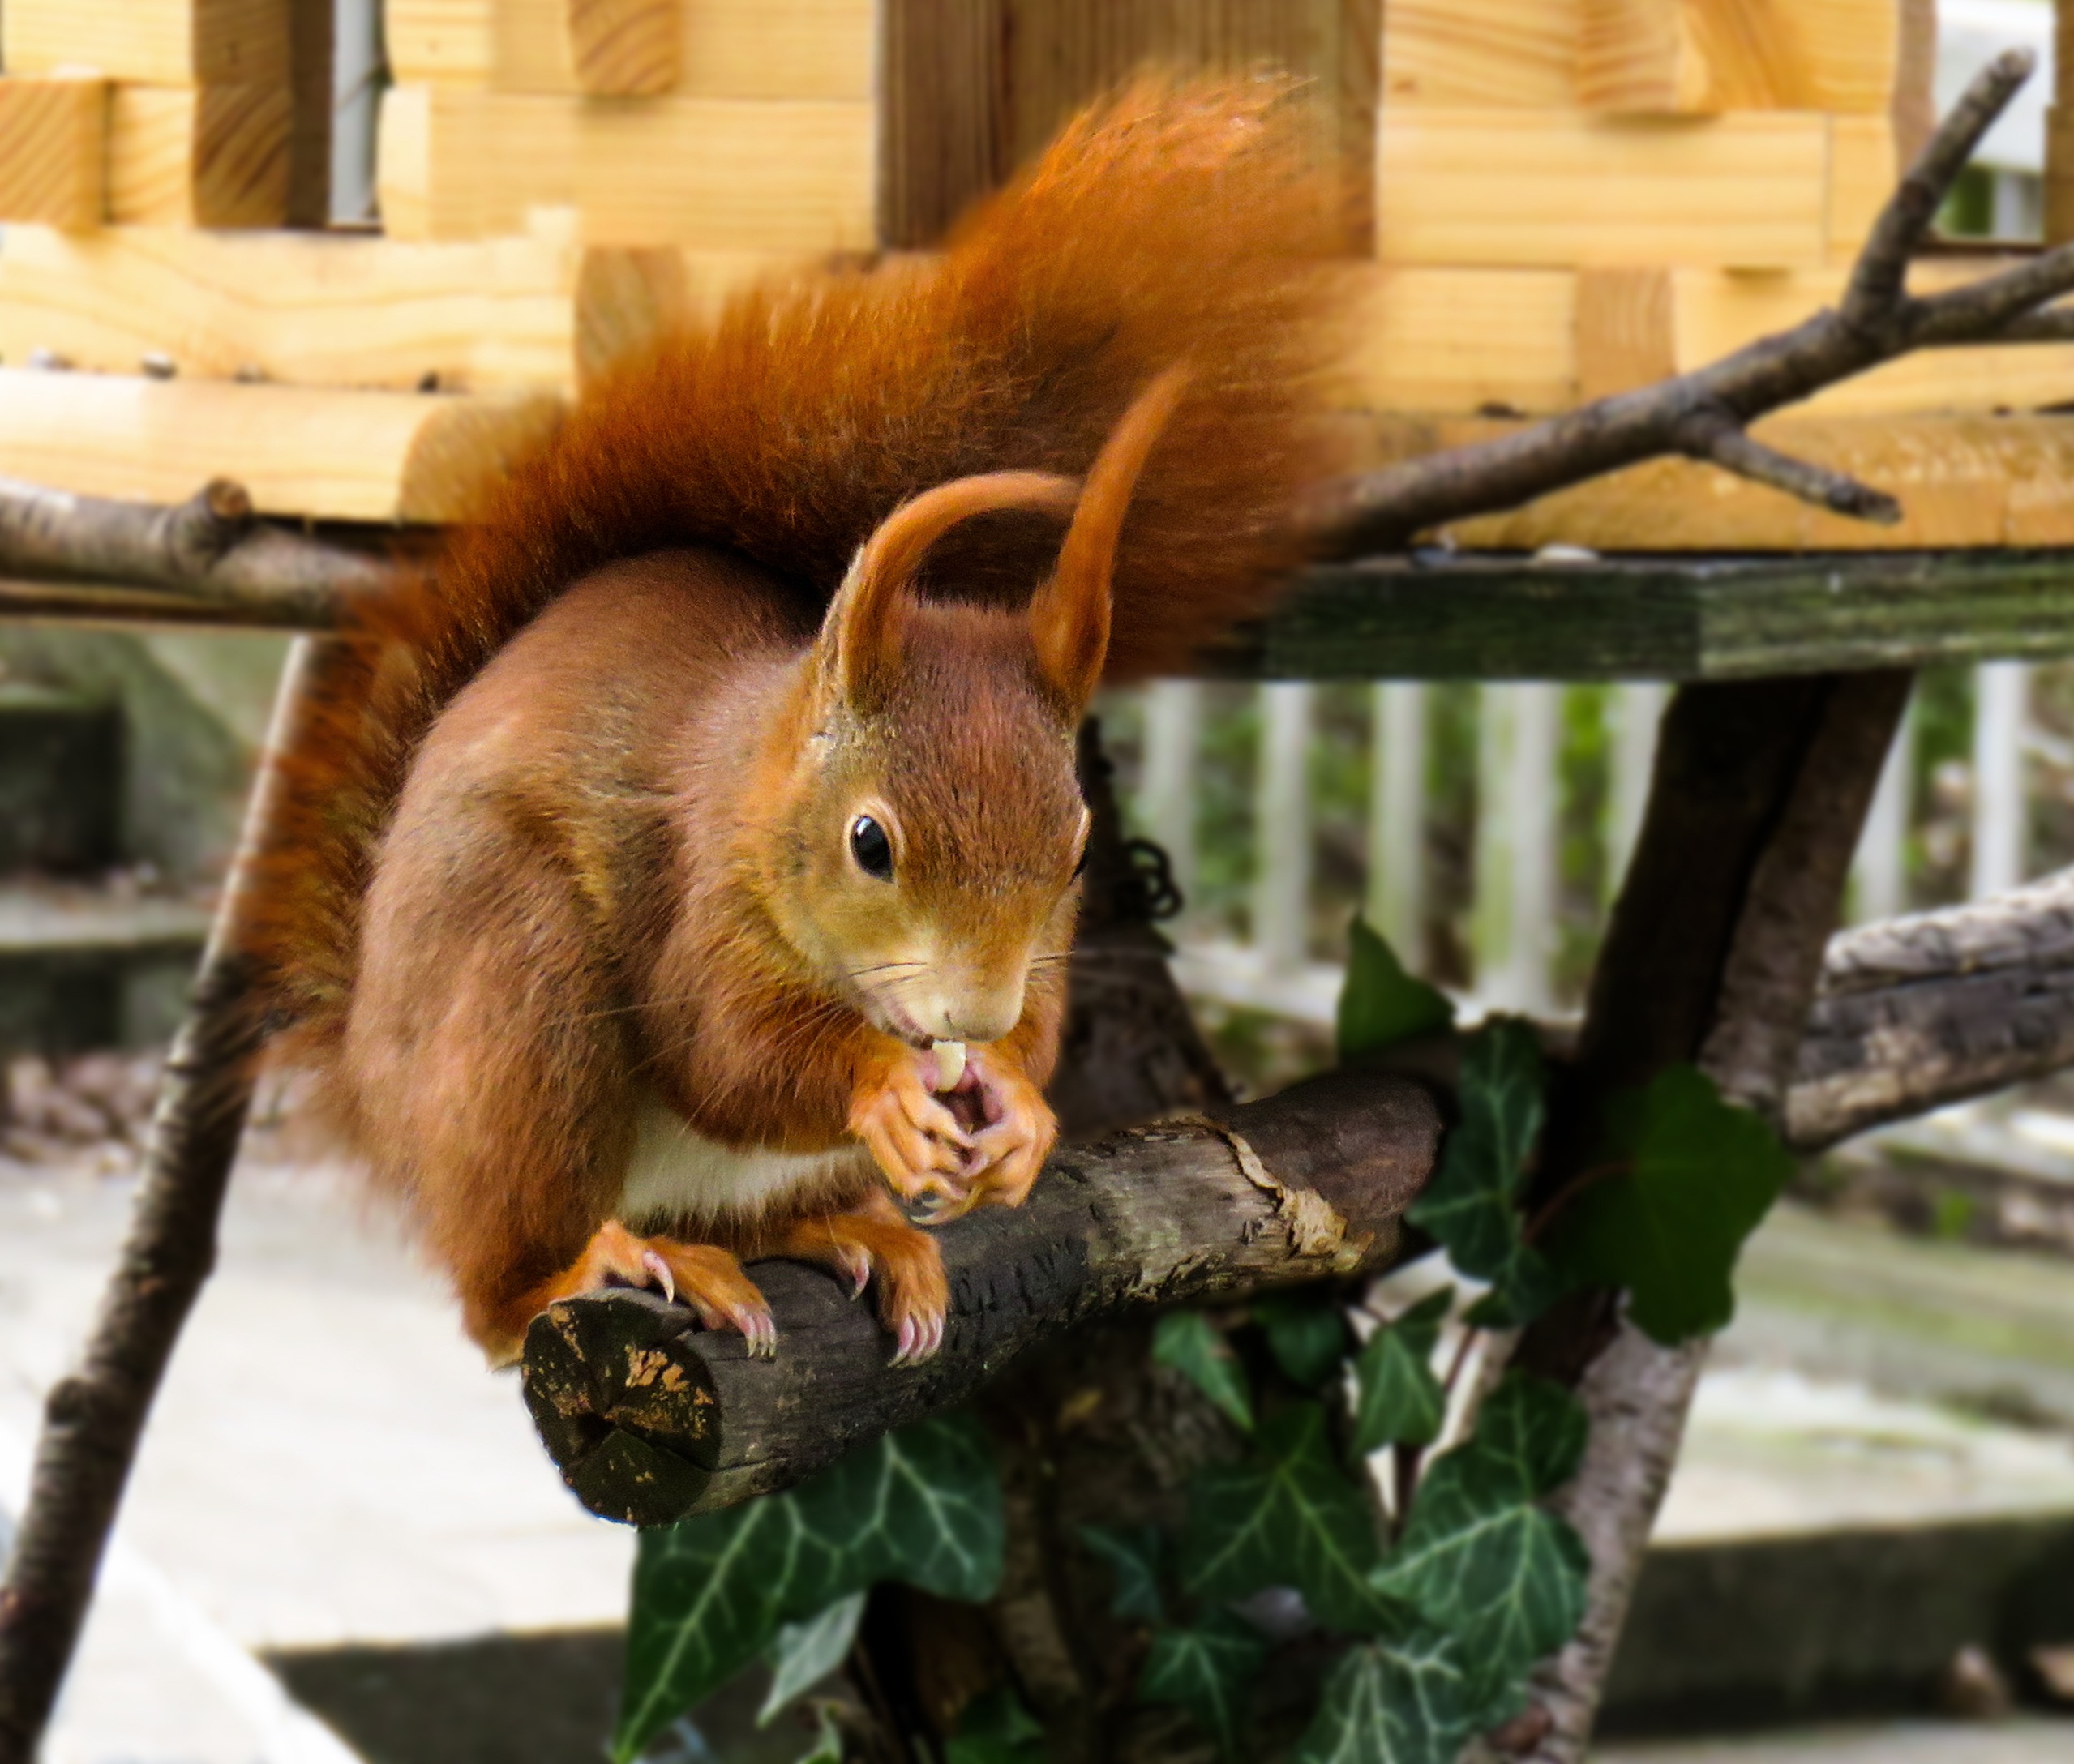
sweet, animal, cute, wildlife, fur, mammal, squirrel, garden, croissant, rodent, fauna, climb, feeding, eyes, tail, furry, ears, vertebrate, chipmunk, cheeky, nager, curious, attention, possierlich, light brown, verifiable kitten